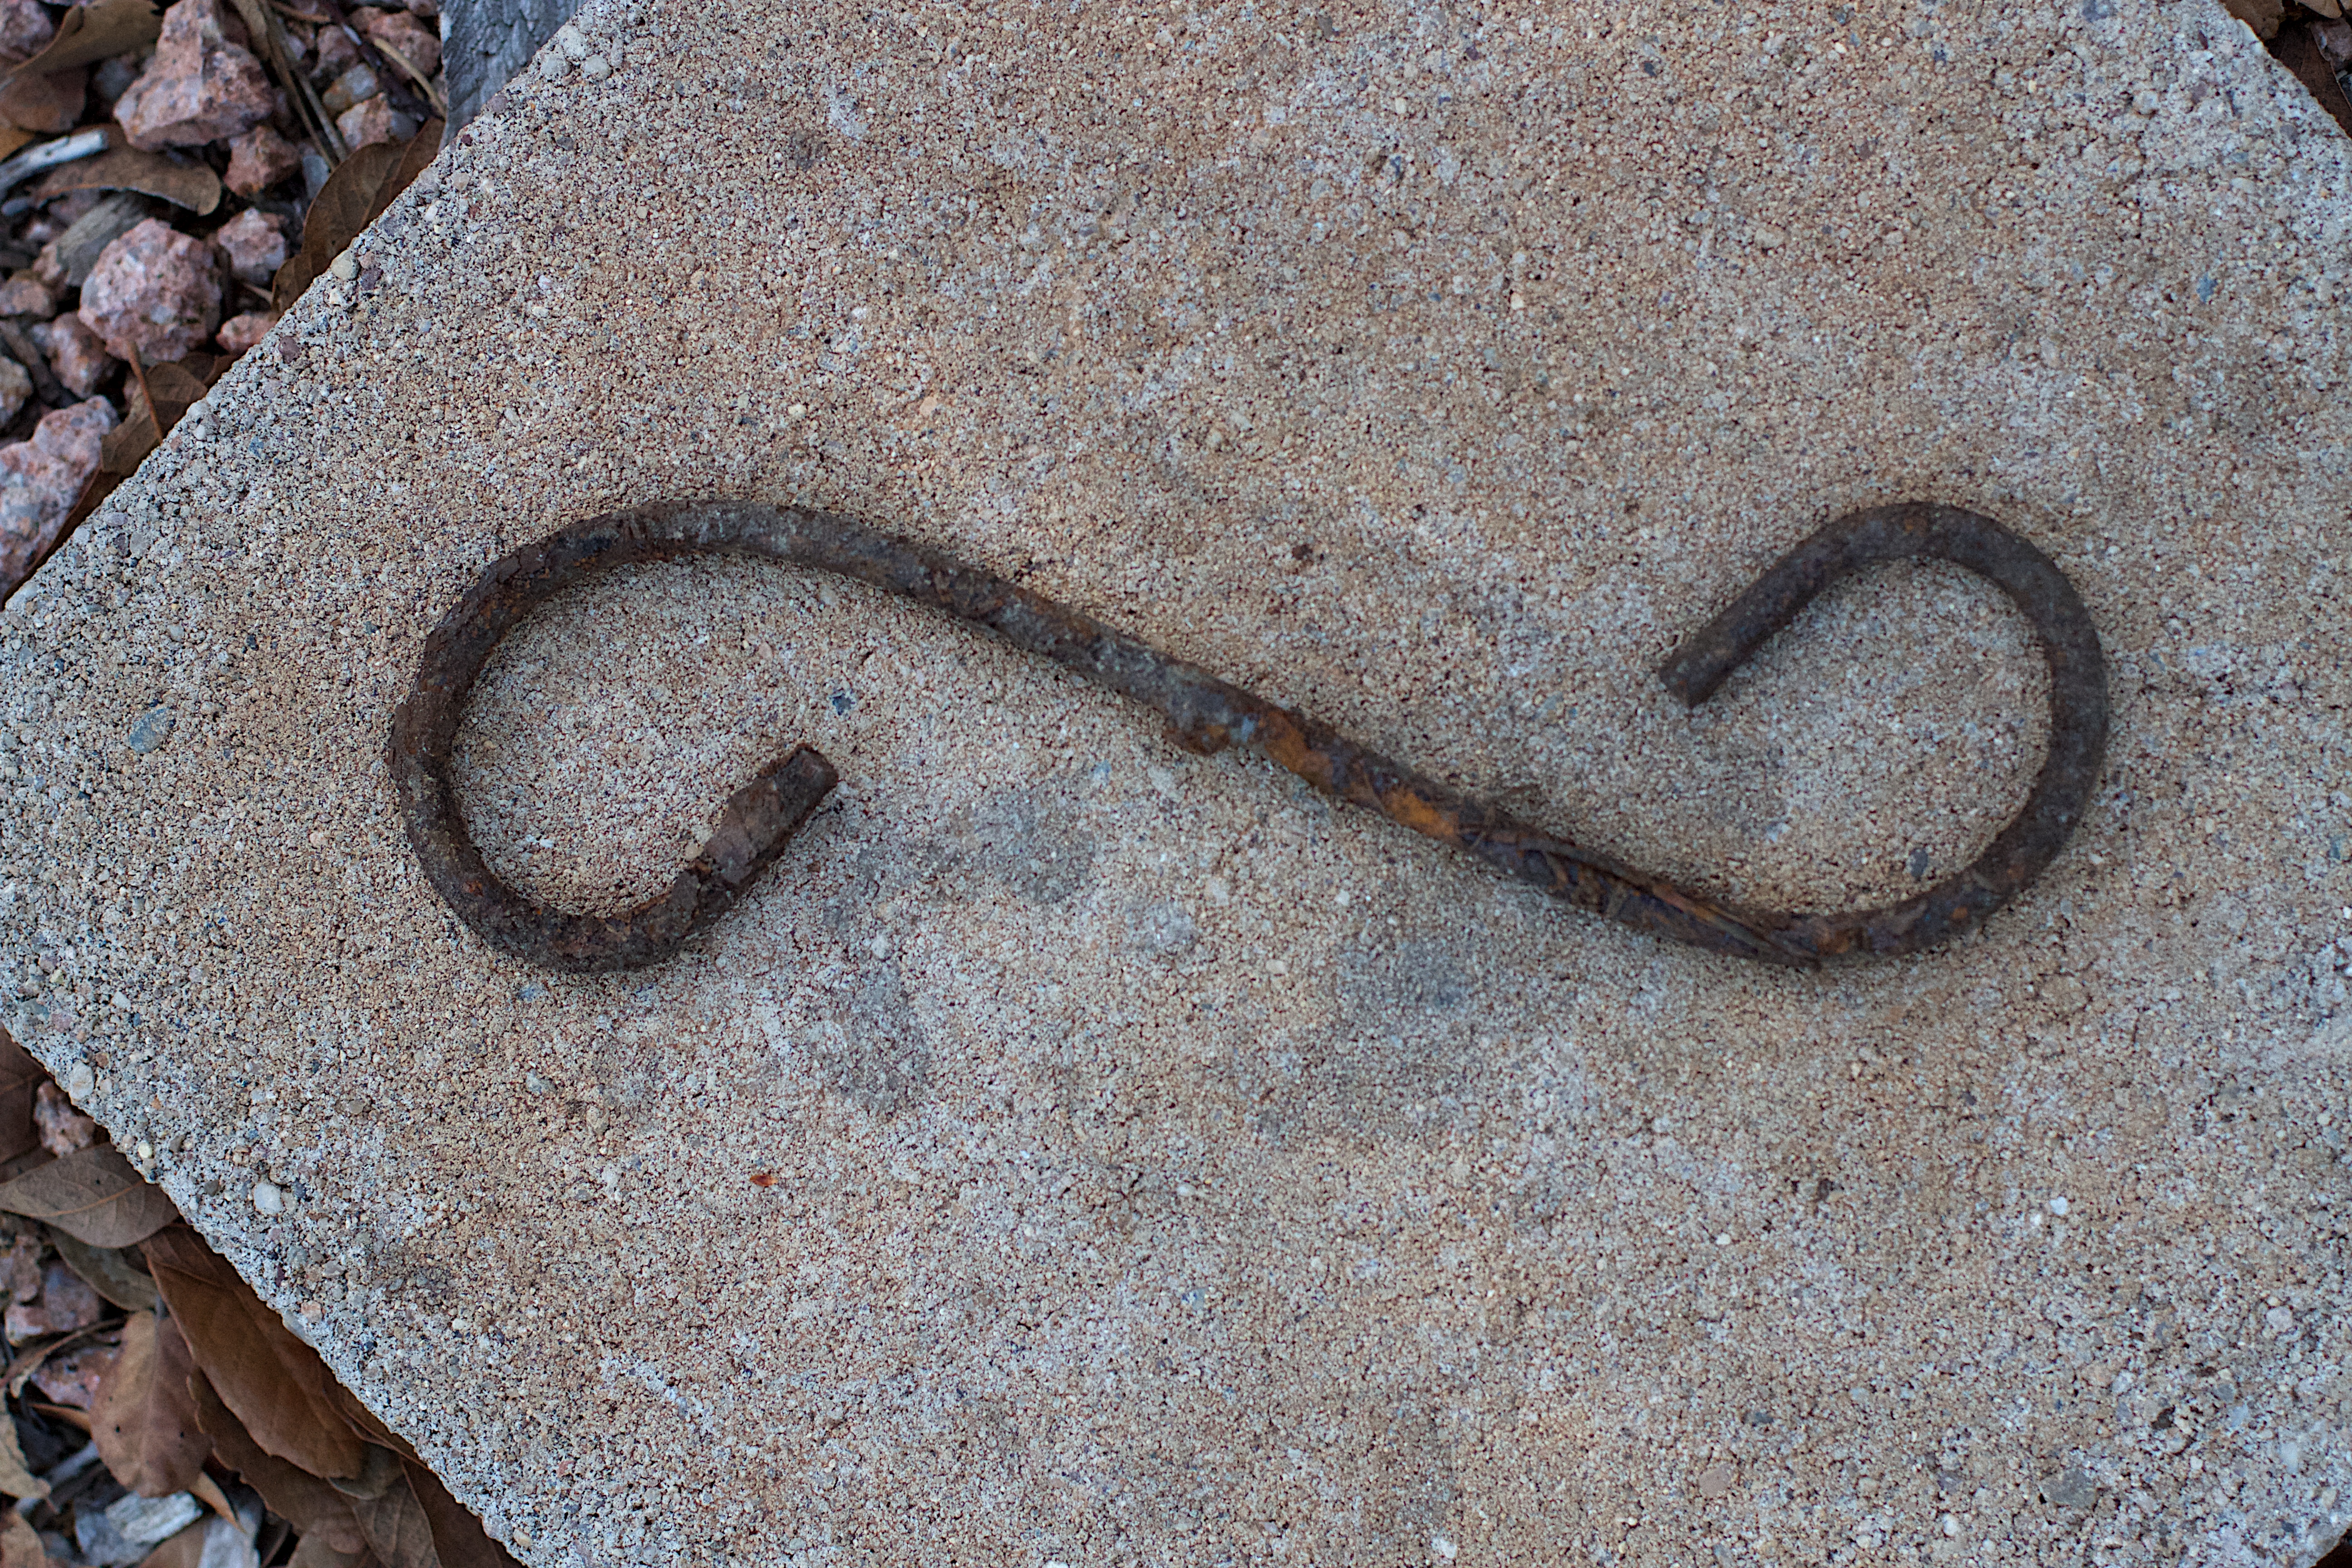
number, reptile, material, snake, iron, horseshoes, serpent, sidewinder, scaled reptile